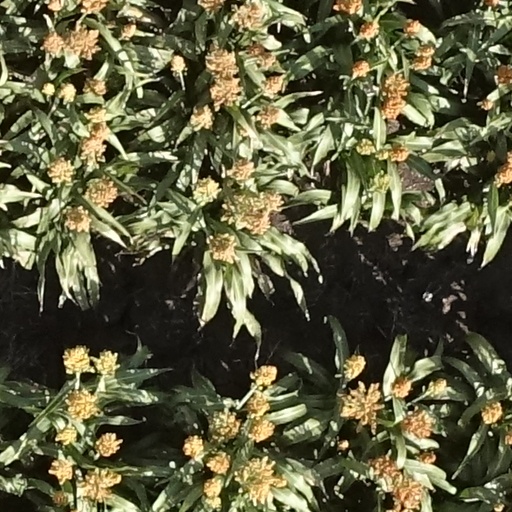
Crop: sorghum